Lech Wałęsa

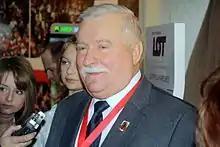
Wałęsa speaks at a tourism trade fair in Berlin, 2011.

Following the June 1989 parliamentary elections, Wałęsa was disappointed that some of his former fellow campaigners were satisfied to govern alongside former Communists. He decided to run for the newly re-established office of president, using the slogan, "I don't want to, but I have to" (""Nie chcę, ale muszę.""). On 9 December 1990, Wałęsa won the presidential election, defeating Prime Minister Mazowiecki and other candidates to become Poland's first freely elected head of state in 63 years, and the first non-Communist head of state in 45 years. In 1993, he founded his own political party, the Nonpartisan Bloc for Support of Reforms ("BBWR"); the grouping's Polish-language acronym echoed that of Józef Piłsudski's "Nonpartisan Bloc for Cooperation with the Government," of 1928–35, likewise an ostensibly non-political organization.